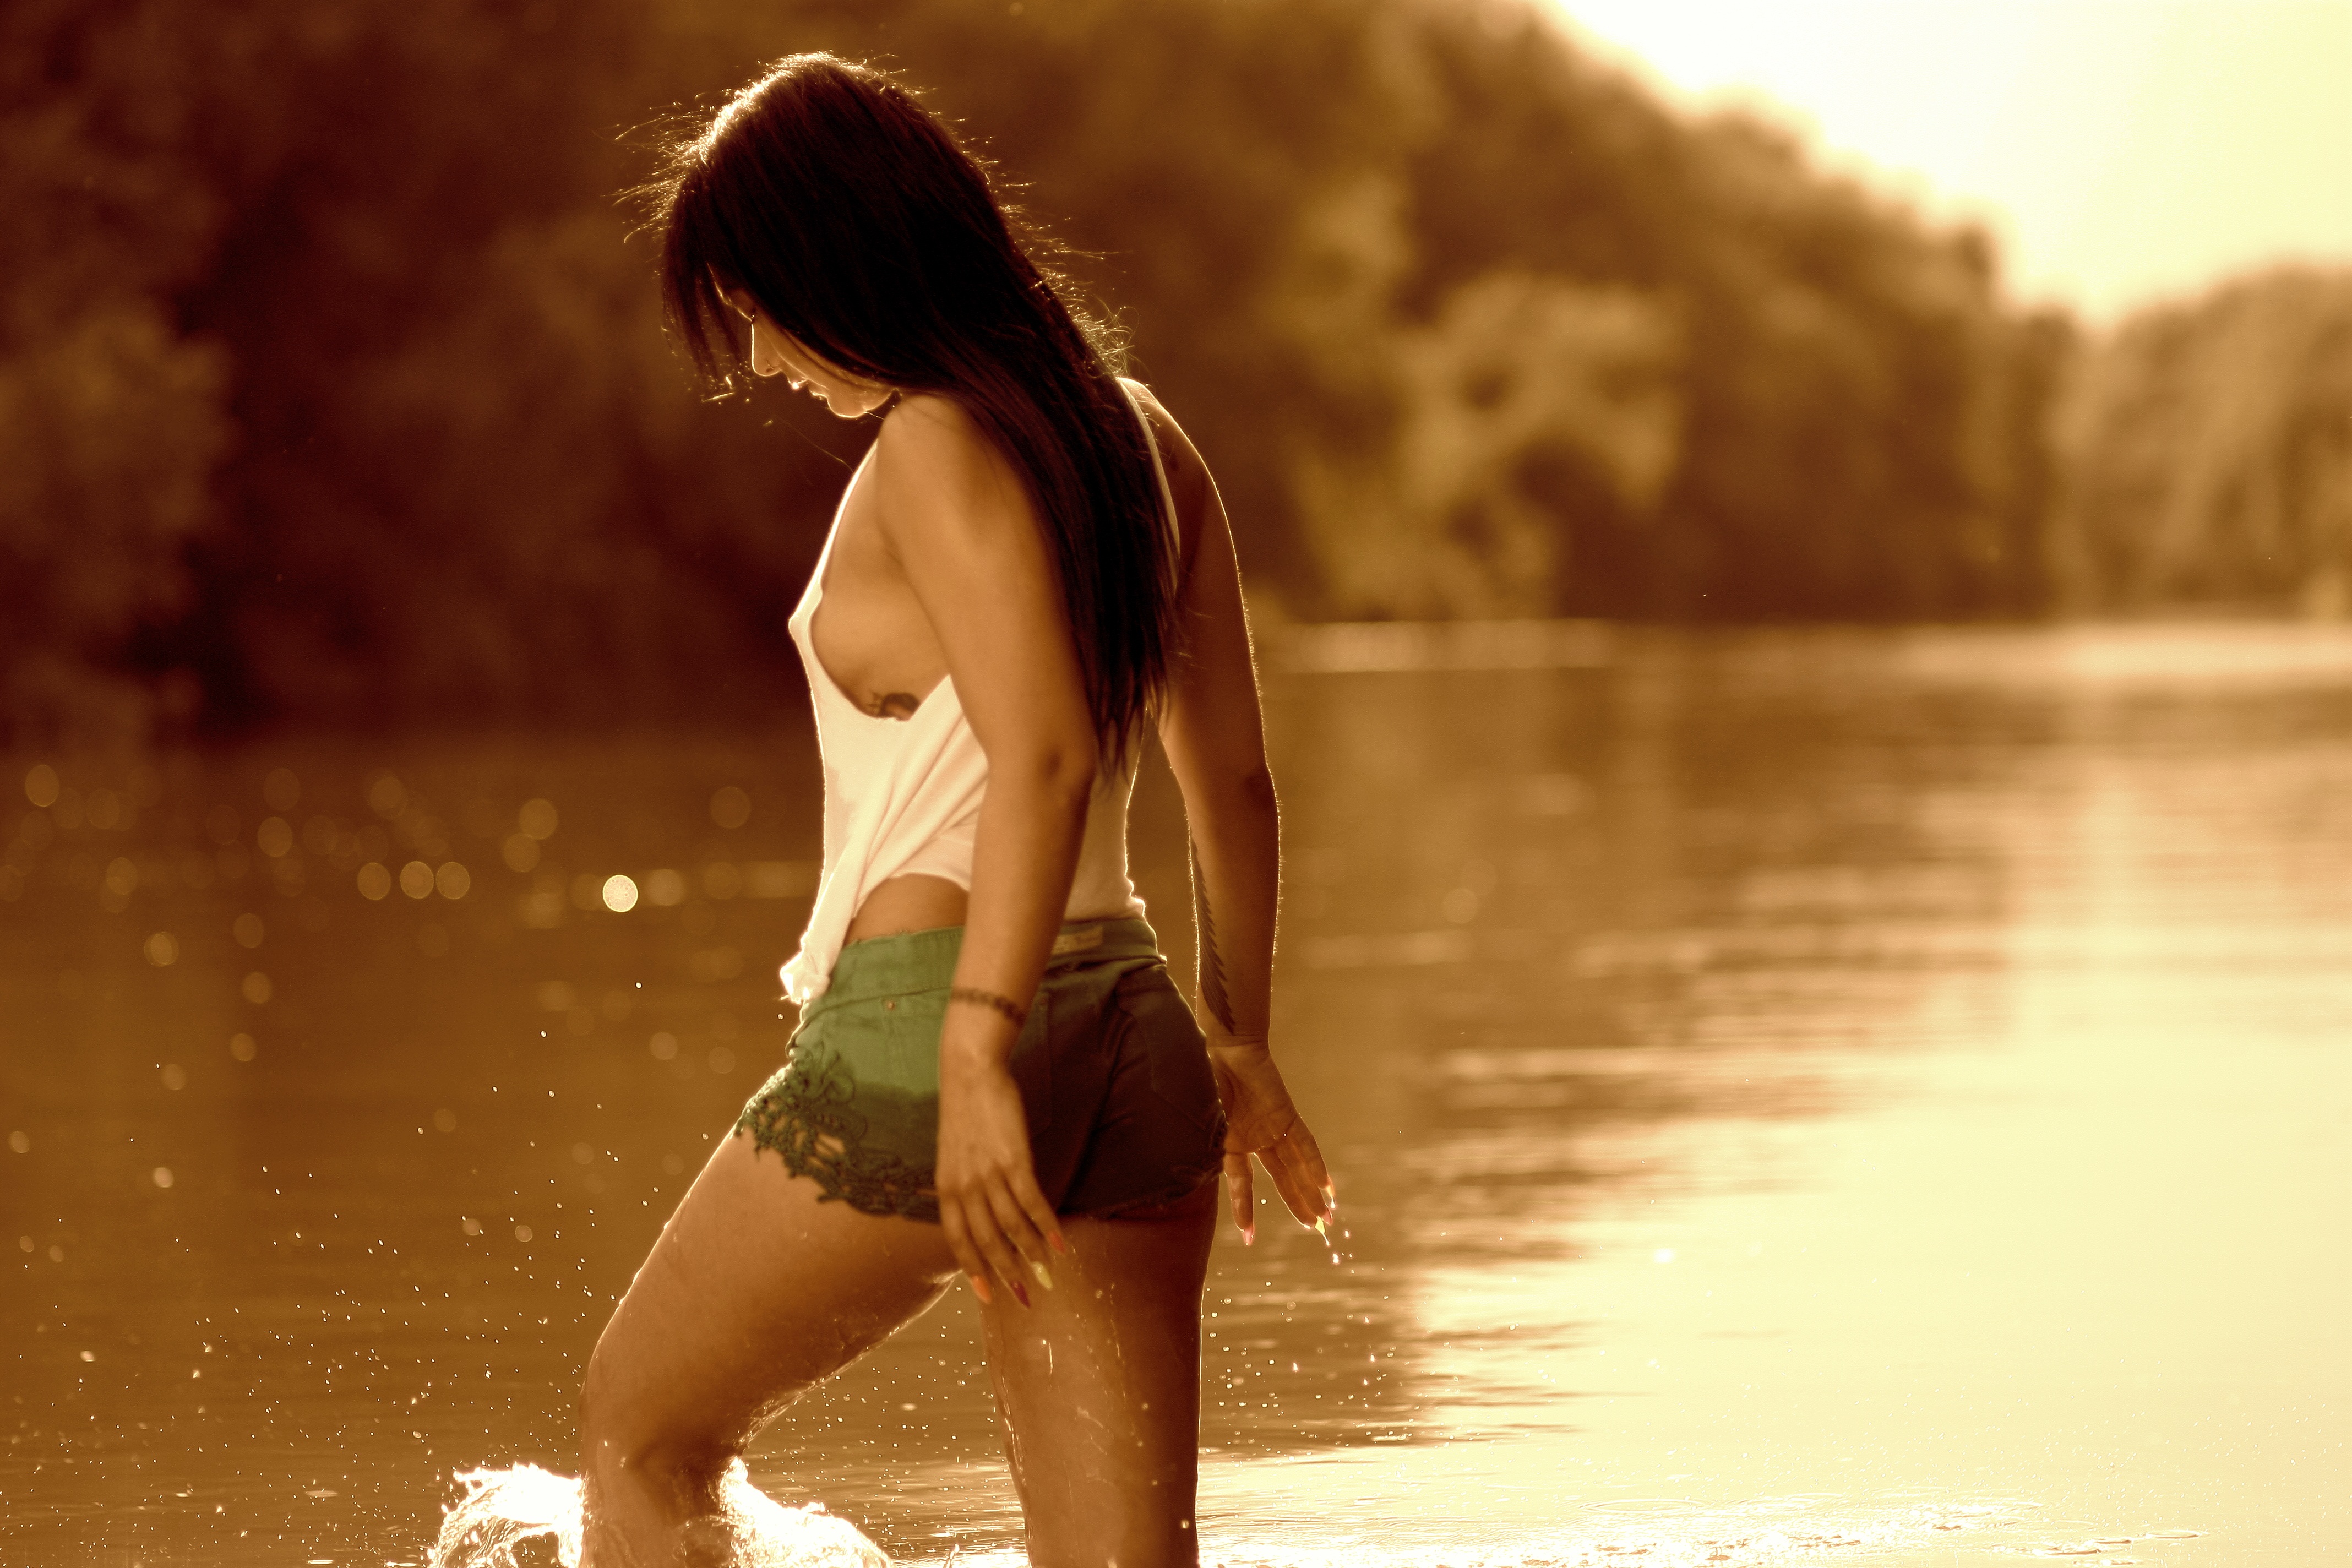
water, girl, woman, photography, sunlight, motion, leg, model, lush, human body, vegetation, photograph, skin, beauty, image, sensual, interaction, photo shoot